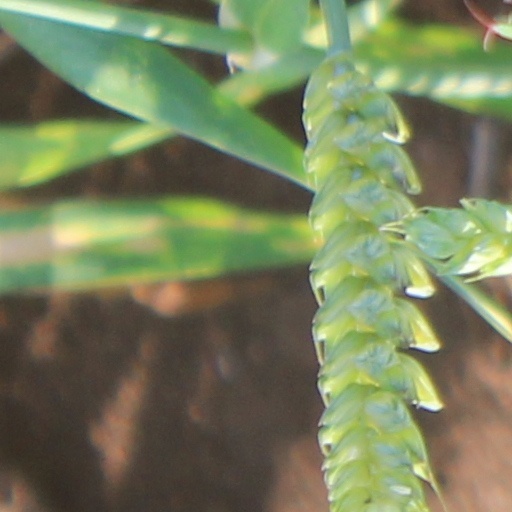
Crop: wheat